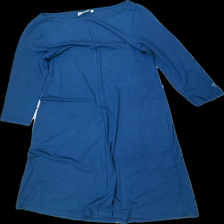
View: front
Type: Dress
Category: Ladies
Brand: Me & I
Colors: Blue
Material: 100% visc
Cut: Regular
Size: XS
Season: All
Holes: Minor
Price range: <50
Recommended usage: Export